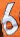
Number: 6